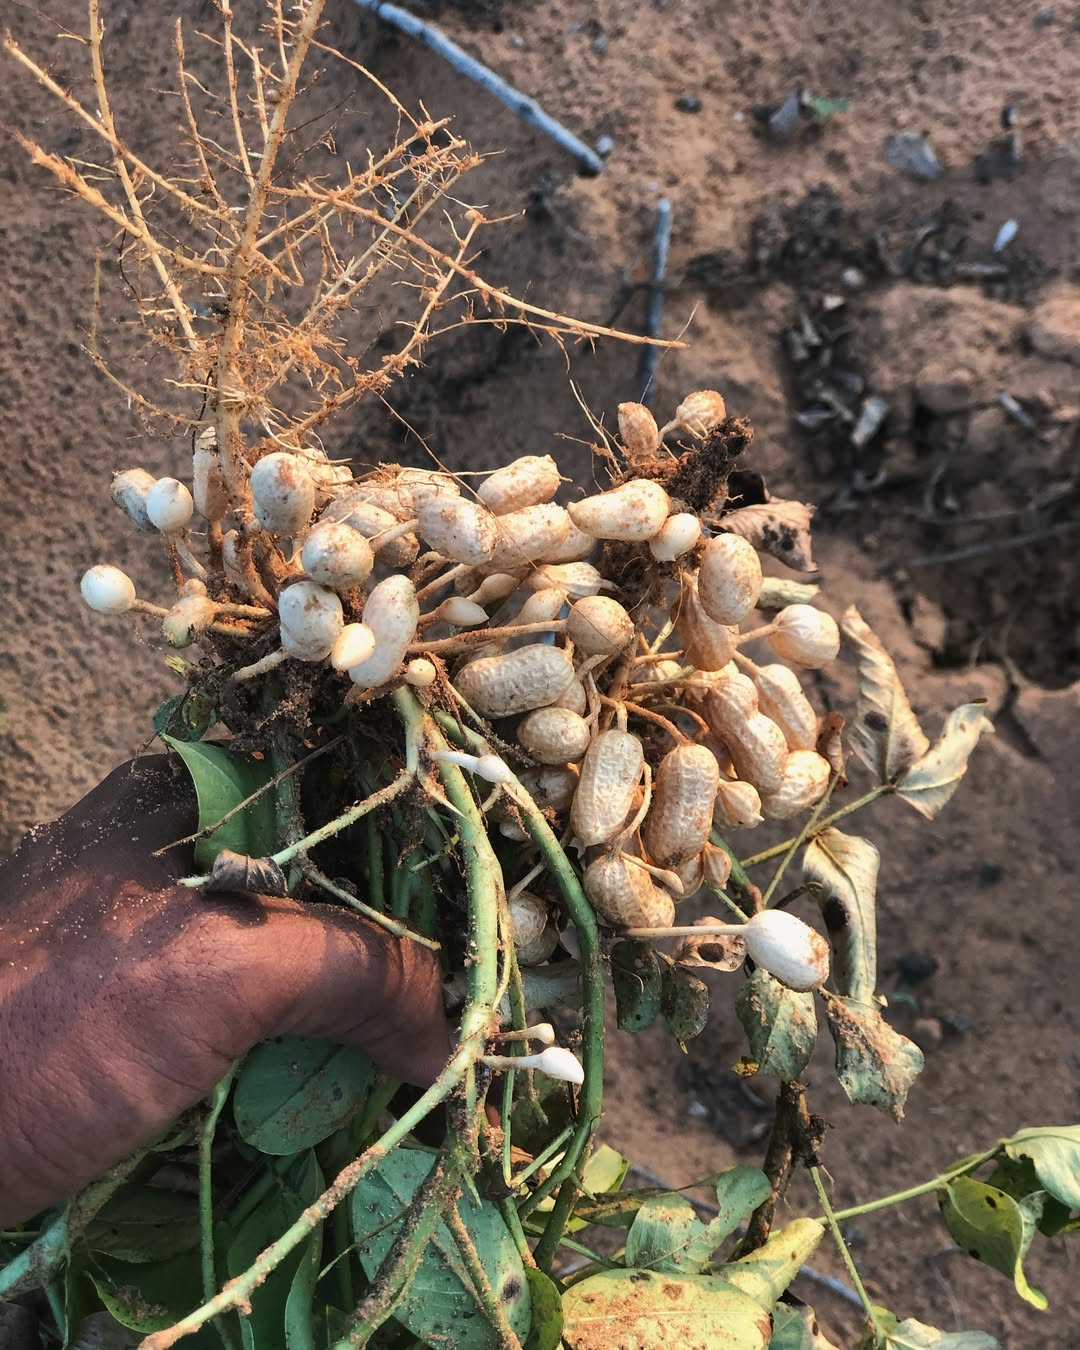
الوصف بالفصحى: نبات فول سوداني مقلوع من الأرض وما زال مغطى بالتراب.
الوصف بالعامية السودانية: نبات فول سوداني طالع من الأرض ولسه فيه تراب.
التصنيف: Agriculture & Livestock